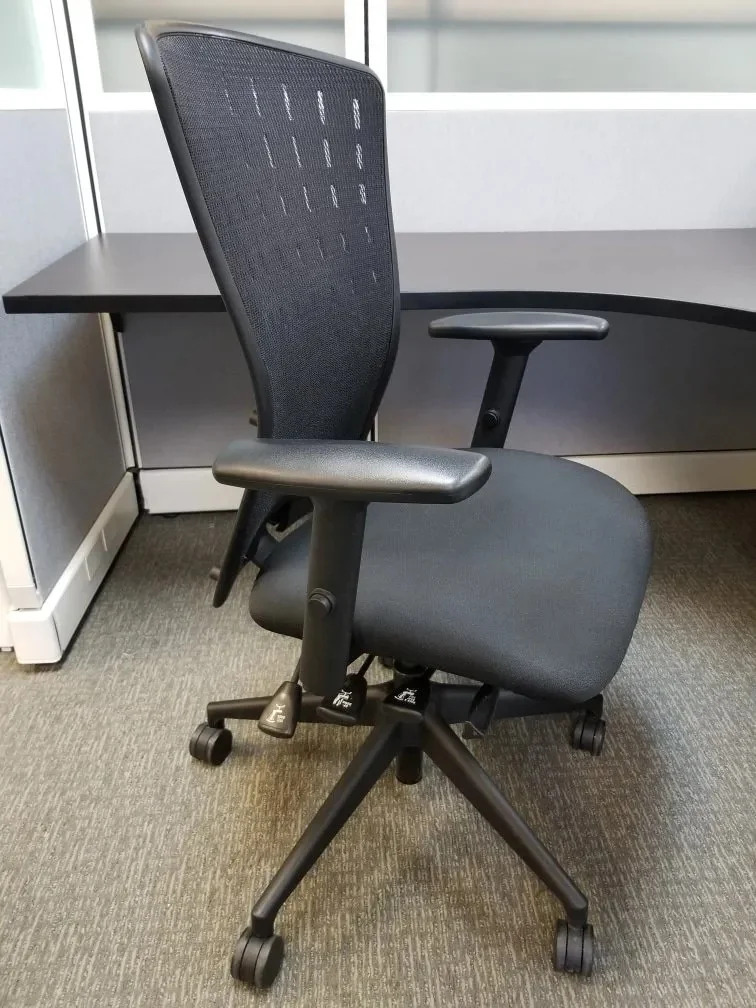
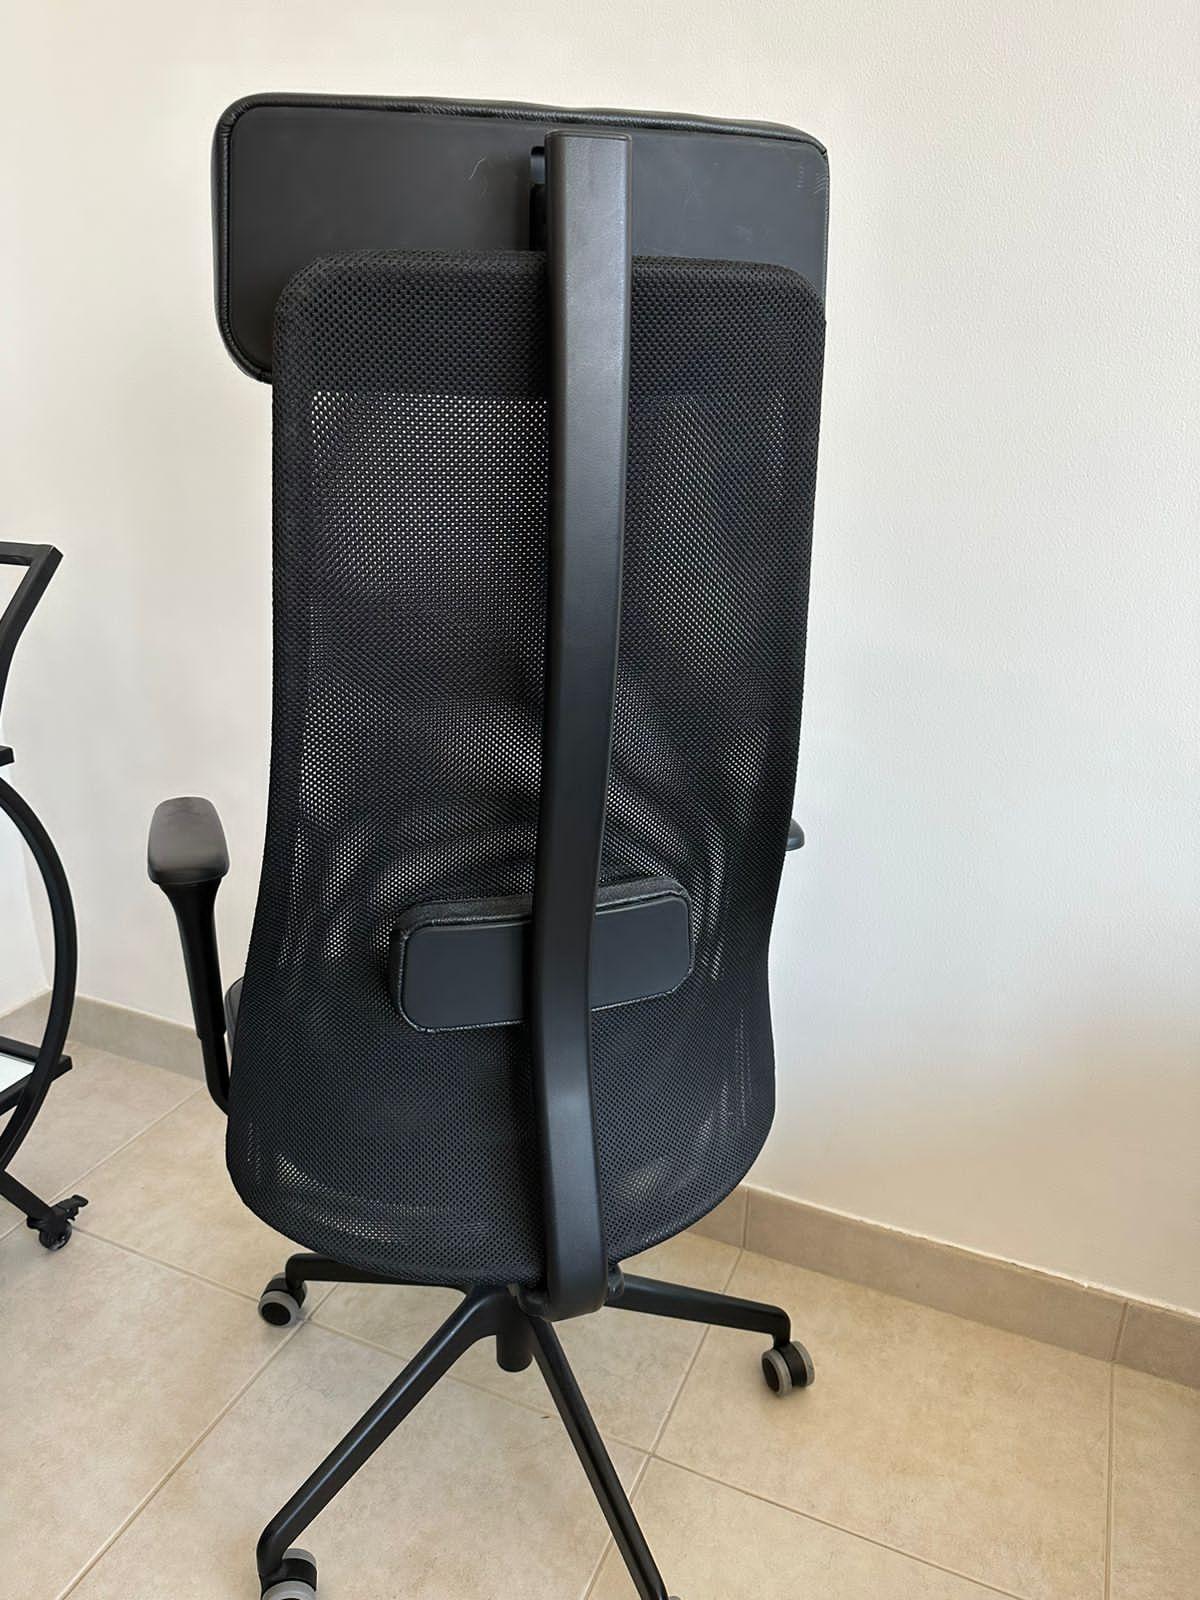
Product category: items_chair
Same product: no